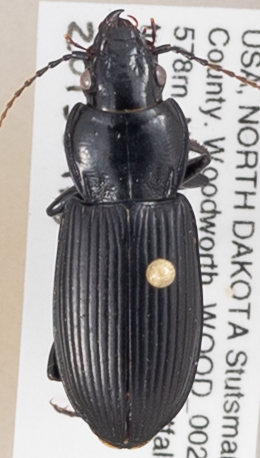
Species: Pterostichus melanarius melanarius
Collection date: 2015-09-16
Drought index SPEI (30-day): -0.988
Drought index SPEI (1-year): -0.32
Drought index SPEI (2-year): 0.54